Decauville Railway of the Bancalari Mill

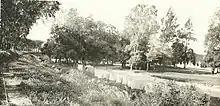
Decauville railway track on the flood water embankment of the Luján River

The family of the Italian immigrant Miguel Bancalari ran since 28 February 1874 a grain mill on the Luján River near the town of Pilar. They re-laid the Decauville railway after the opening of the "Tranvia Rural de la Provincia de Buenos Aires" ('Rural Tramway of the Buenos Aires Province'), whose former route is still visible in satellite photos.